Army Museum (Paris)

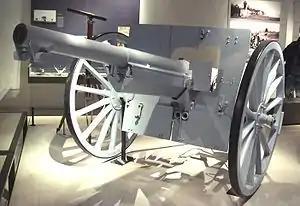
French 75 mm field gun (1897)

The contemporary department tells the story of the French Army from 1871 to 1945, and the two great conflicts of the 20th century.